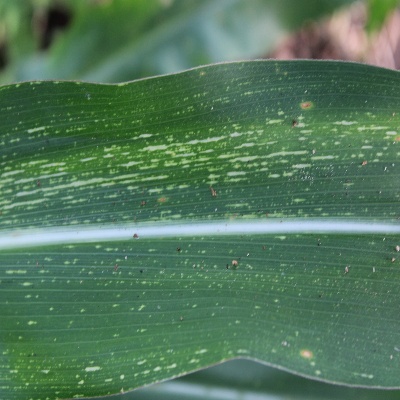
Crop: Maize
Condition: streak virus